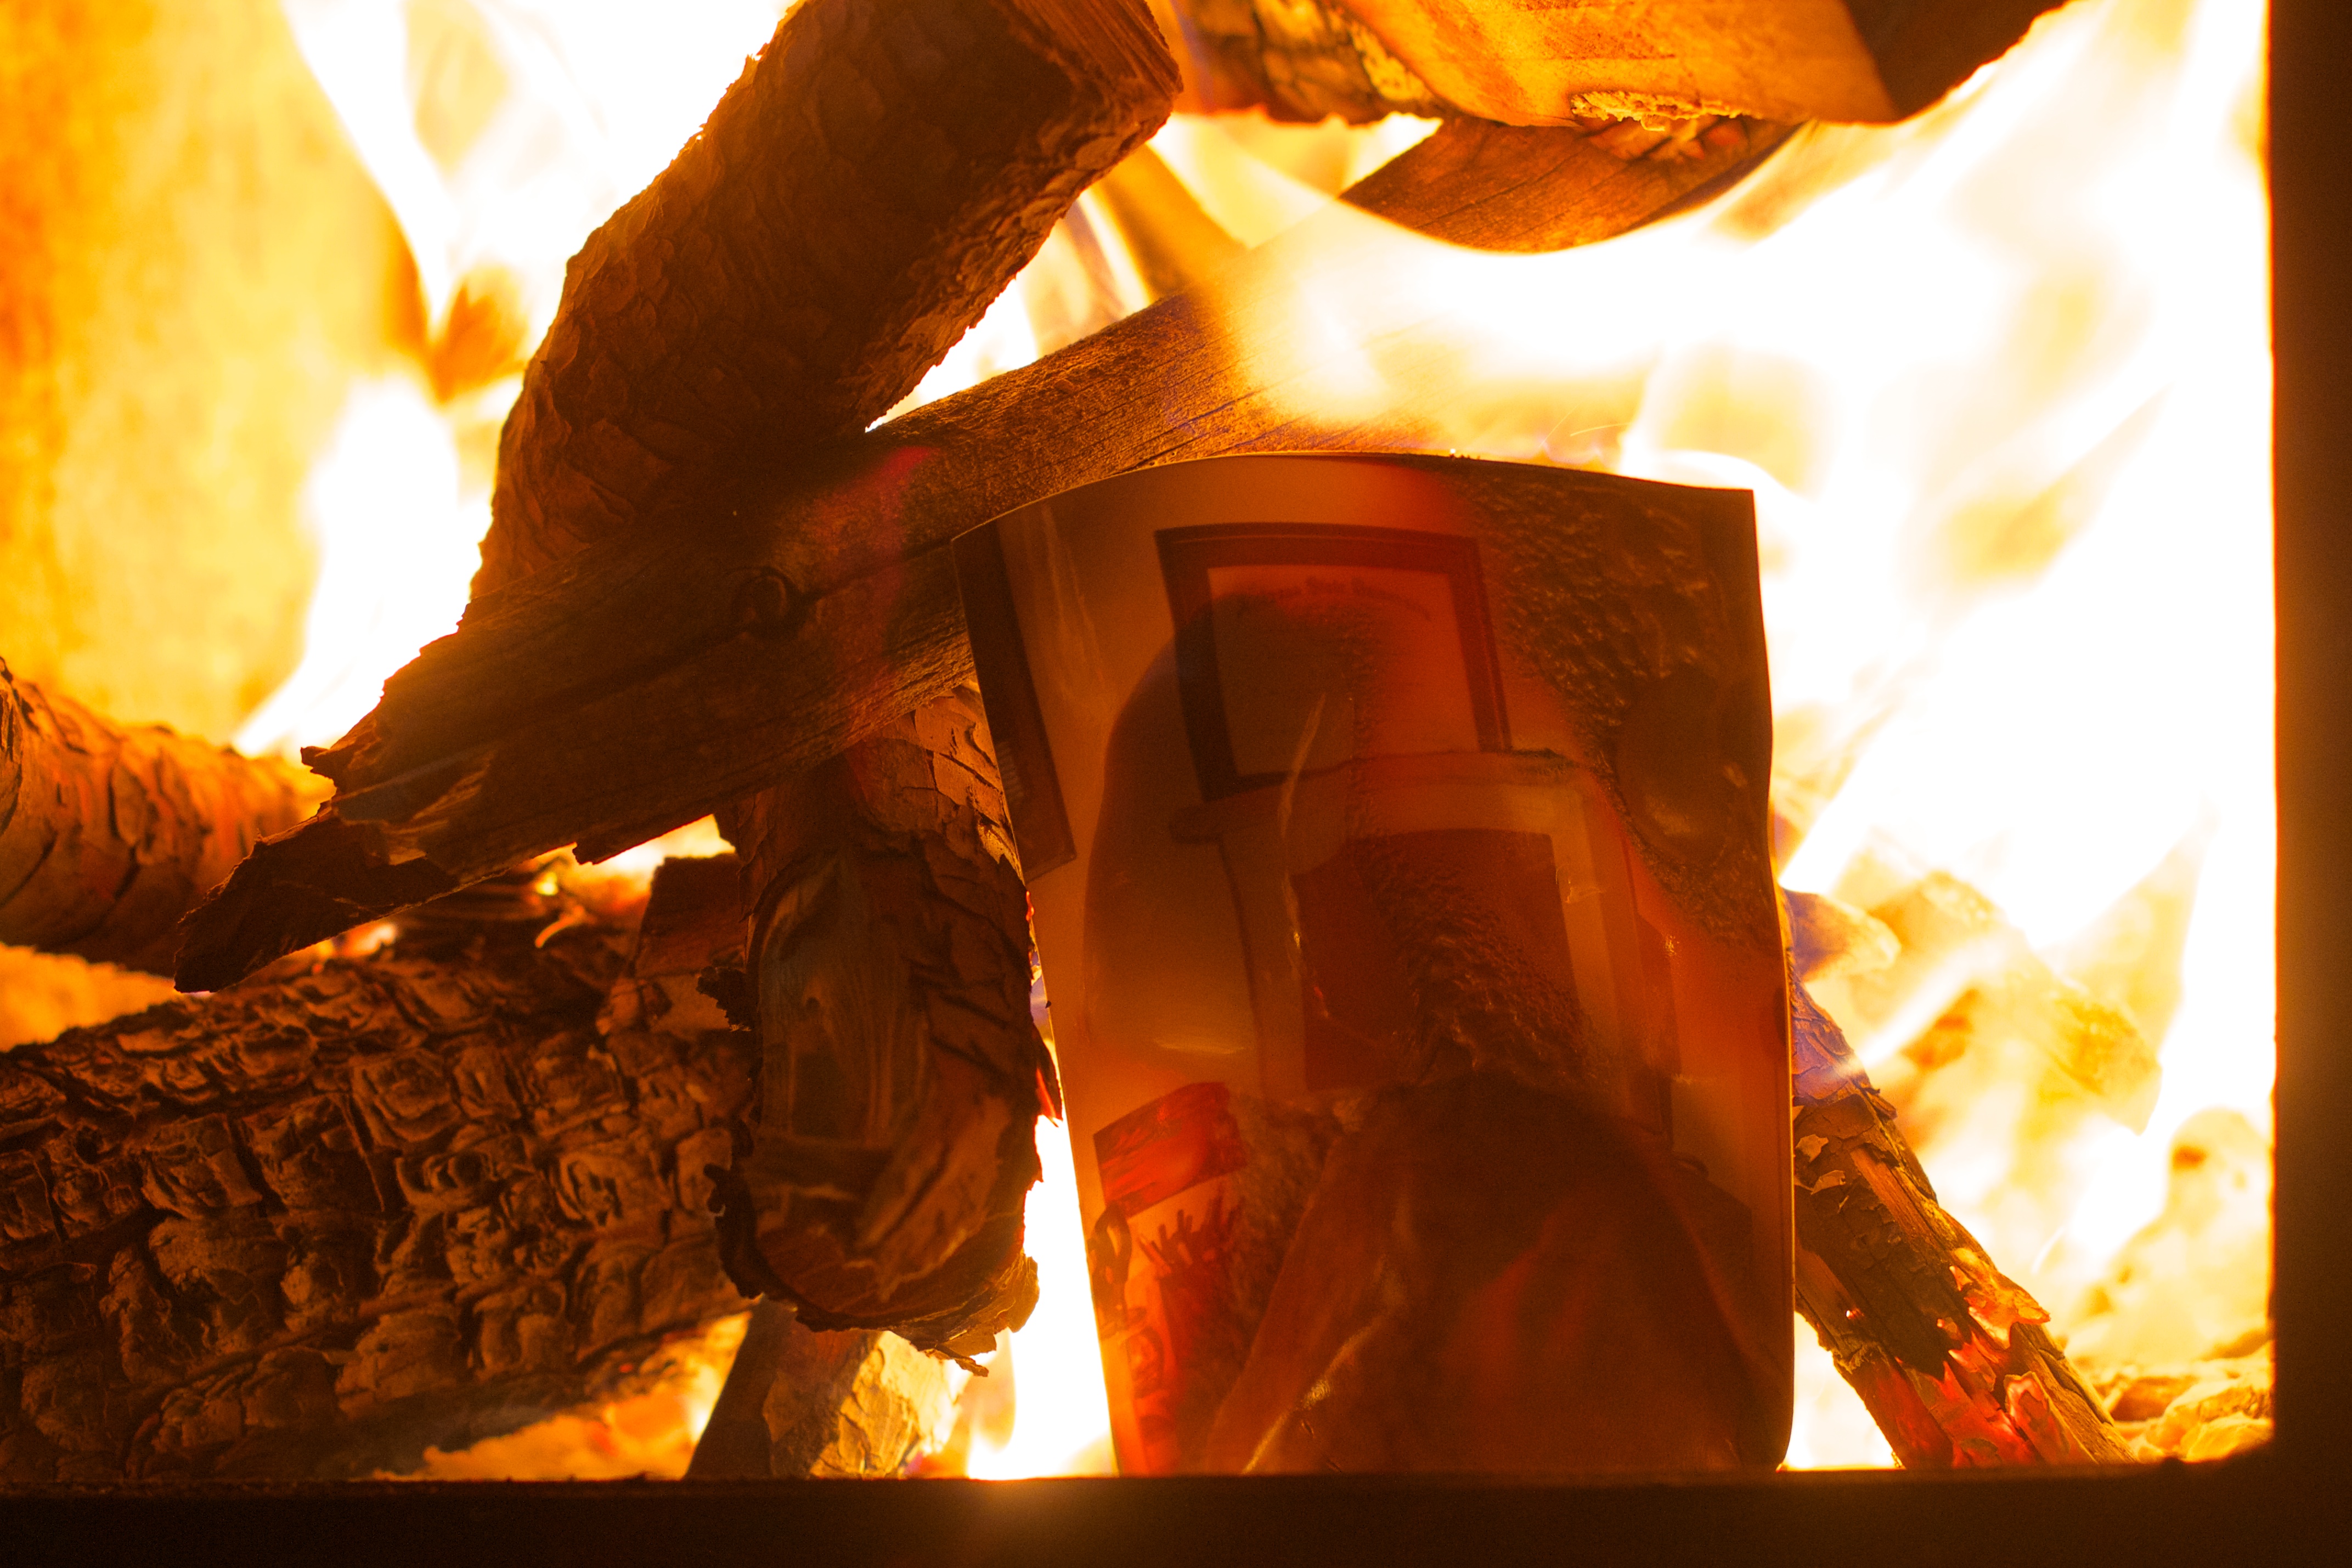
sunlight, flame, fire, campfire, bonfire, temple